University of Victoria

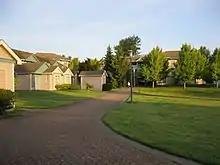
The university's cluster neighbourhood comprises 121 apartments and townhouses for student living.

The Peter B. Gustavson School of Business, formerly the Faculty of Business, was renamed following a donation by local entrepreneur Peter B. Gustavson. The school, which is EQUIS and AACSB accredited, offers a wide range of programs, including BCom, MBA and other business degrees. The program starts with two years of general studies (with six required classes), followed by business-intensive 3rd and 4th years. Three co-op work terms are also required.